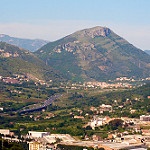
Label: mountain